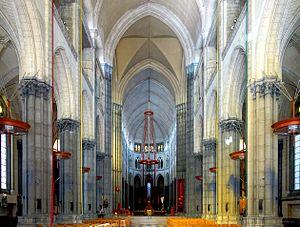
La nef de la Cathédrale Notre-Dame-de-la-Treille à Lille.
La cathédrale Notre-Dame-de-la-Treille est la cathédrale de Lille, dans le département français du Nord en région Hauts-de-France.